Tintagel

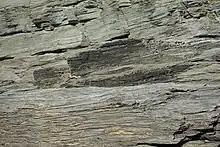
Slate at Trebarwith Strand

The King Arthur's Castle Hotel (now called Camelot Castle Hotel) was built in 1896 and opened in 1899 as an enterprise of Sir Robert Harvey and the architect was Silvanus Trevail. It was originally intended as the terminus hotel for a planned branch railway line from Camelford that was never built. The hotel stands alone on land previously known as Firebeacon. Its front has battered walls, a central entrance tower rising to five storeys and projecting four-storey corner towers; the towers have machicolations and rise above the three storeys of the rest of the building. The Great Hall on the first floor is designed around a replica of the Winchester Round Table and has Romanesque arcades with Italian marble piers. In 2010, an exposé of the hotel's business practices was broadcast by the BBC television programme "Inside Out South West".